Bill Bruford

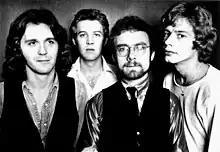
King Crimson in 1974. From left: John Wetton, David Cross, Robert Fripp, and Bruford

In July 1972, after "Close to the Edge" had been recorded, Bruford quit to join King Crimson, later explaining: "King Crimson was one of the only gigs for a rock drummer where you could play in 17/16 and still stay in decent hotels". Rehearsals began in September 1972, followed by an extensive UK tour. His instinct to remember complicated drum parts was shown when he learned how to play the long percussion and guitar part in the middle of "21st Century Schizoid Man", "by listening to it and just learning it." Bruford cites the six months free jazz percussionist Jamie Muir was in the band as highly influential on him as a player. Bruford is featured on "Larks' Tongues in Aspic" (1973), "Starless and Bible Black" (1974), "Red" (1974) and the live album "USA" (1975). Robert Fripp disbanded King Crimson in September 1974.